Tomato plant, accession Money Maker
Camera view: tilt-top (135 deg); turntable rotation: 30 degrees
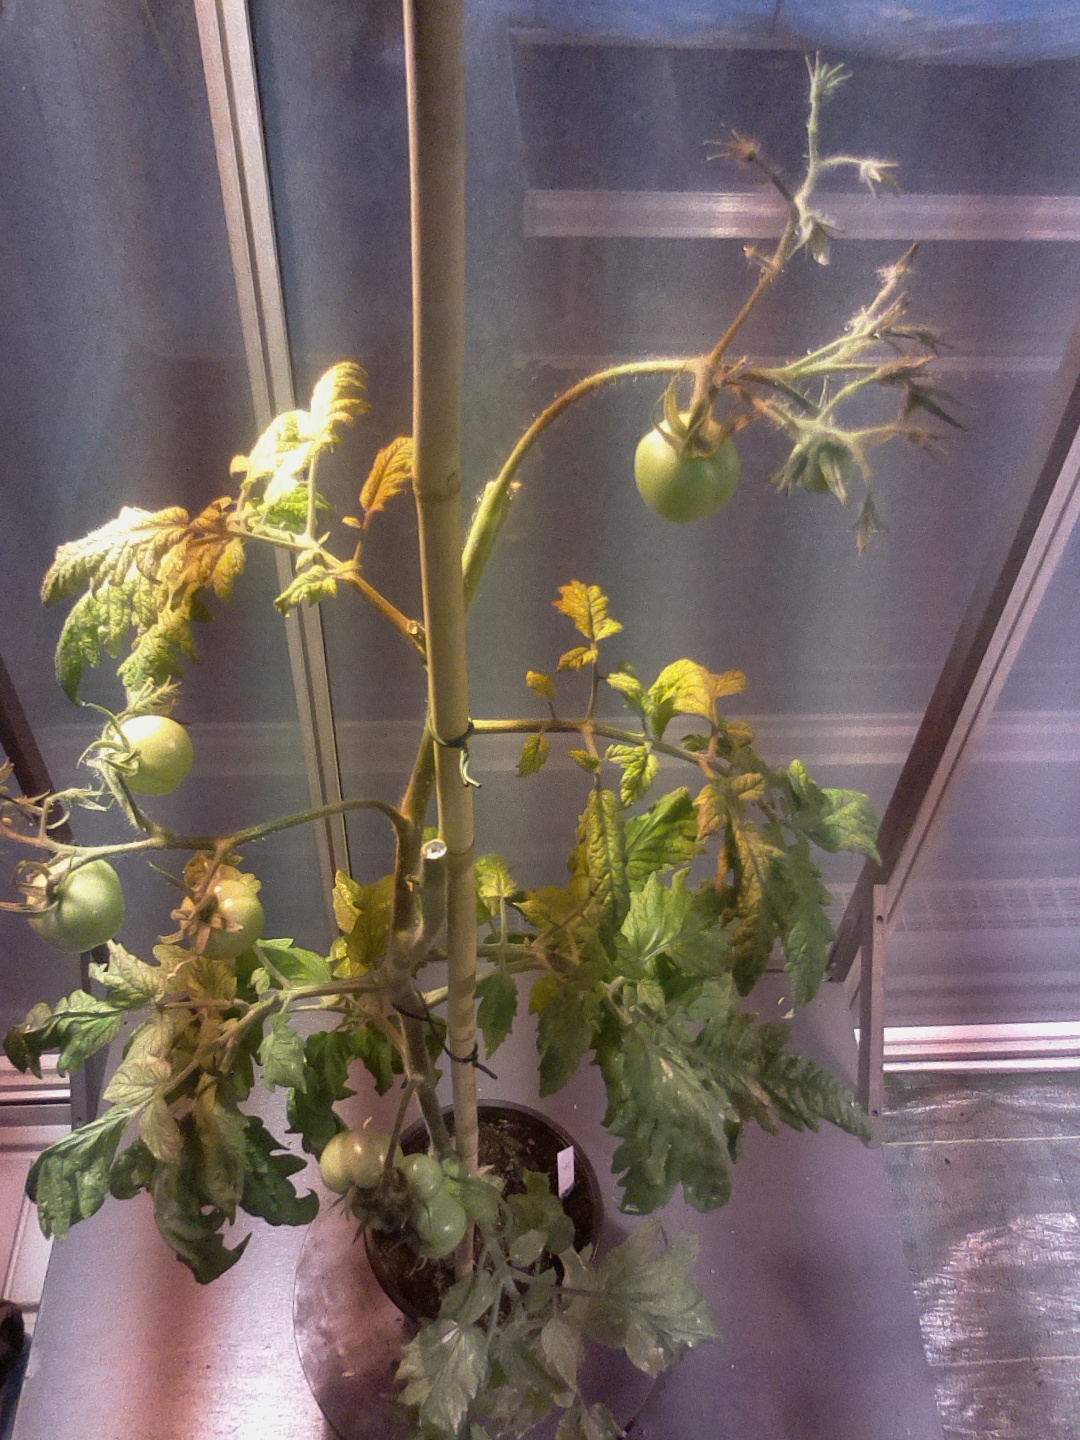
BBCH growth stage 78: 80% -90% of final fruit size